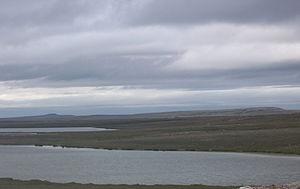
Le parc territorial Ovayok, aussi appelé Uvajuq ou Mont Pelly étant donné qu'Ovayok est le nom inuinnaqtun du mont Pelly, est situé dans la région de Kitikmeot dans le territoire canadien du Nunavut à 15 km à l'est de Ikaluktutiak. Le parc couvre une superficie de 16 km². La parc est accessible en véhicule étant donné qu'un chemin de gravel le relie à la communauté d'Ikaluktutiak.